John Simonsen

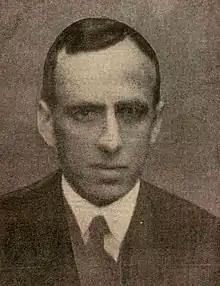

Sir John Lionel Simonsen (22 July 1884, in Levenshulme, Manchester – 20 February 1957, in London) was an English organic chemist who worked in India. He contributed to organic syntheses and studied the chemistry of many plant extracts. He was knighted in 1949.